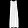
Label: Dress